Poy Poy

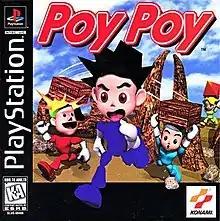
North American box art

is a 1997 party video game developed and published by Konami for the PlayStation. It was also released on the Japanese PlayStation Network in 2007. A sequel, "Poy Poy 2", was released in 1998.